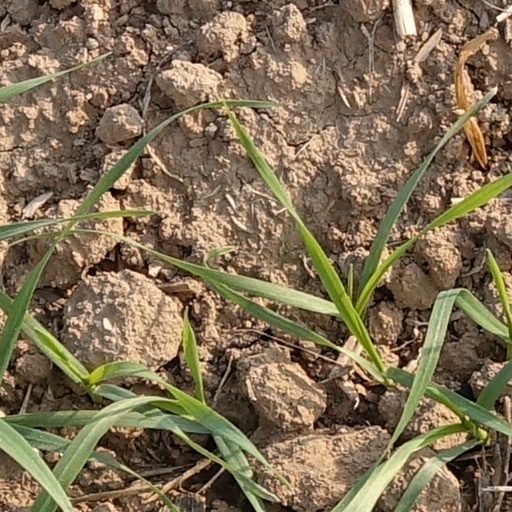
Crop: wheat